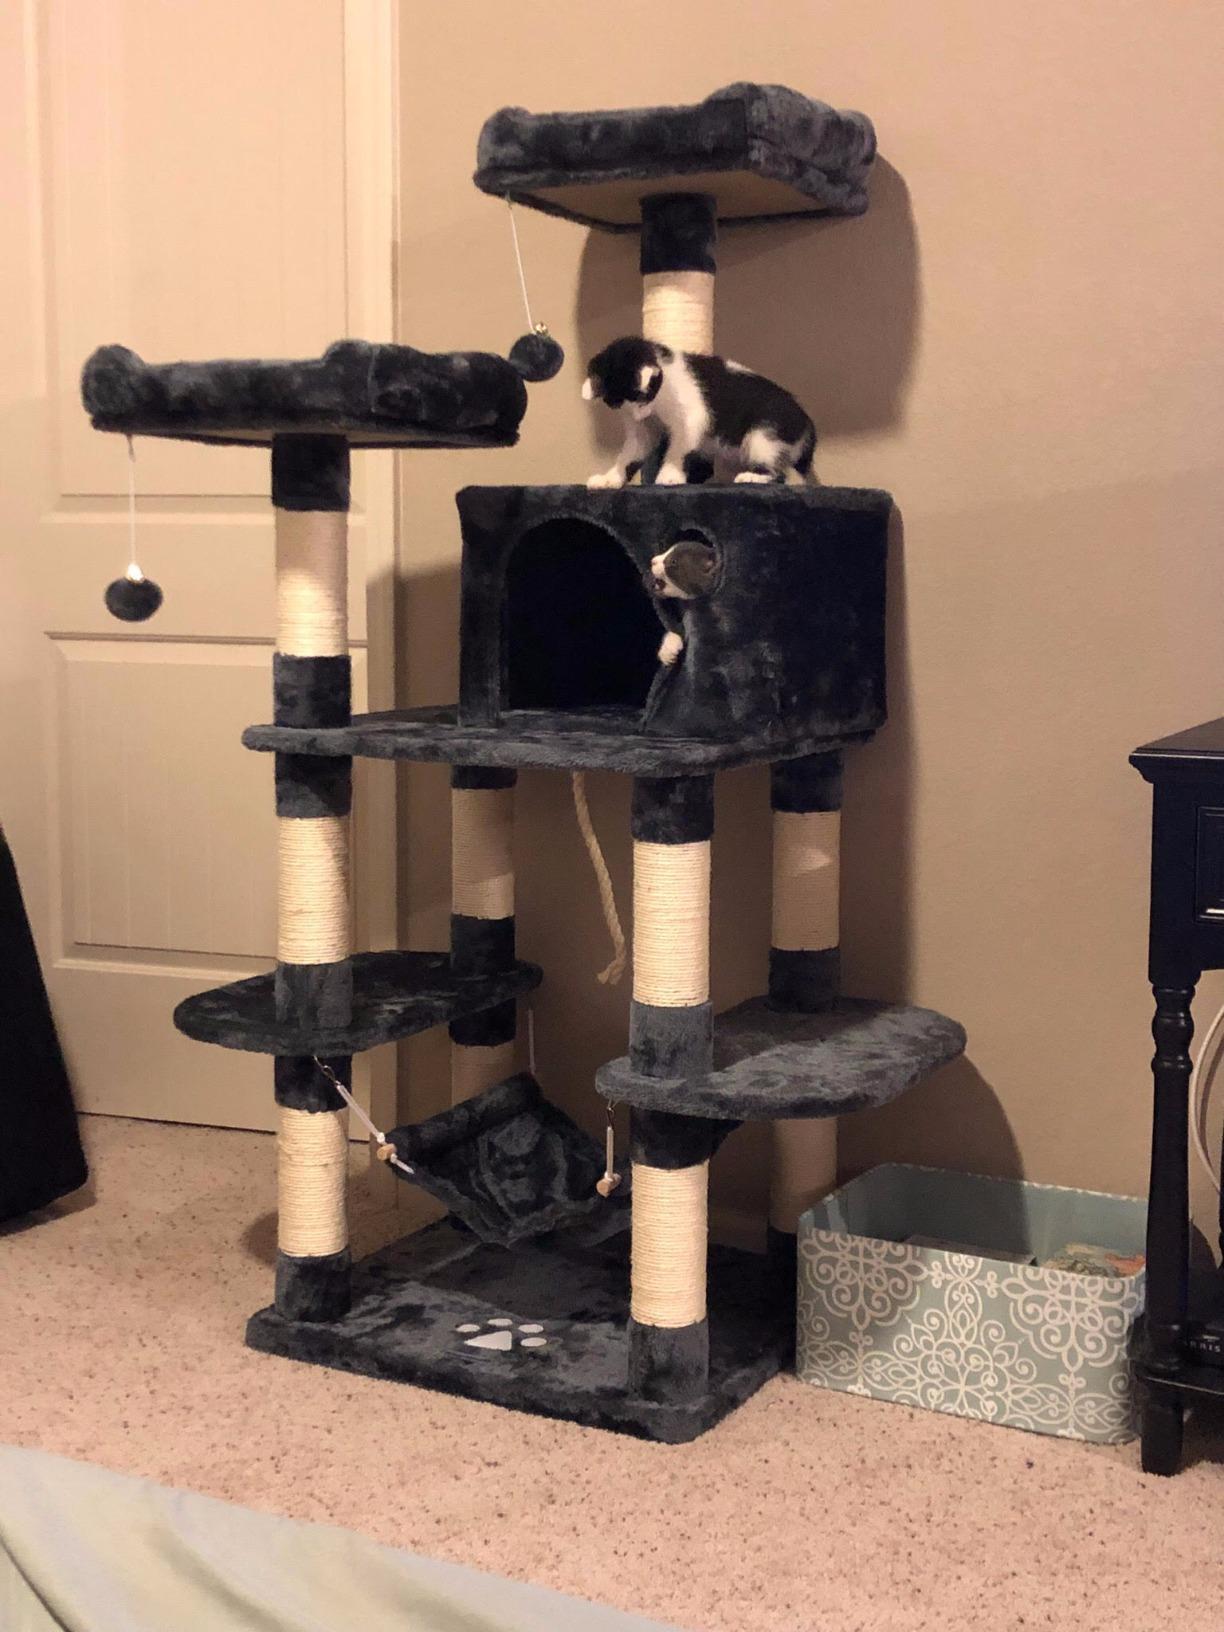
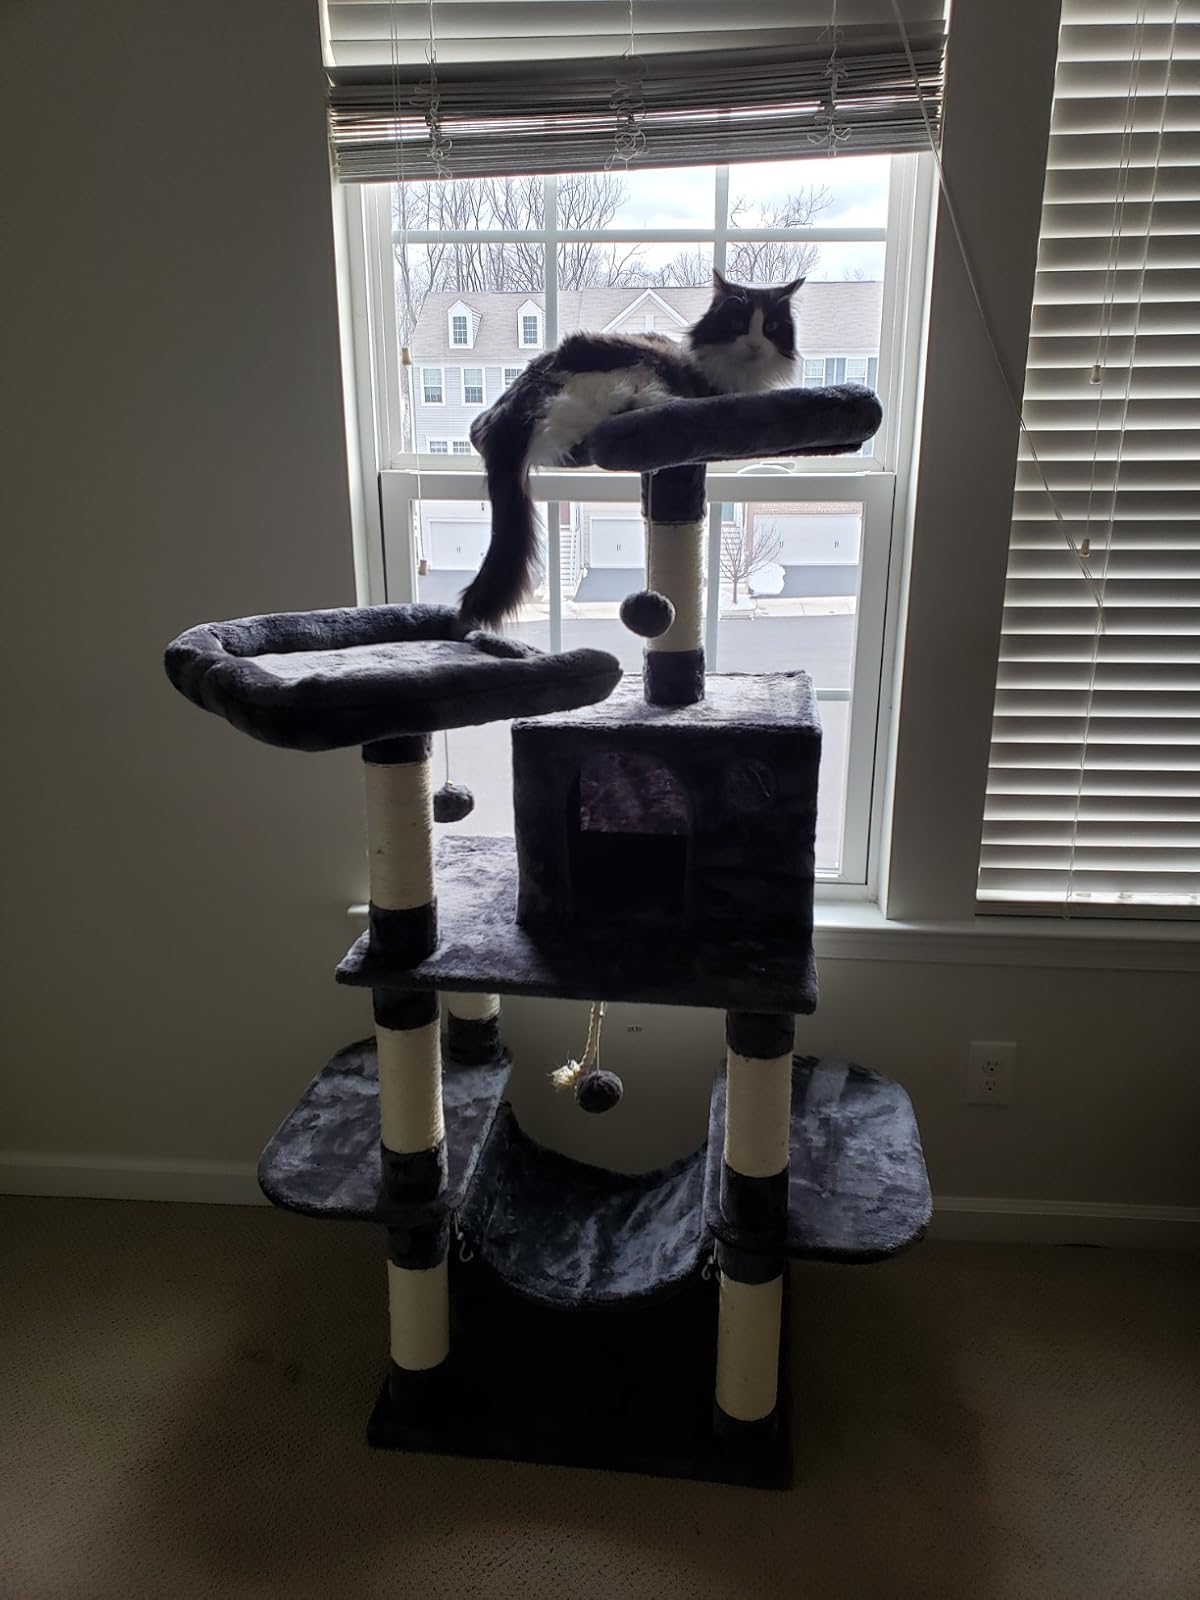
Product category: items_cat tree
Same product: yes